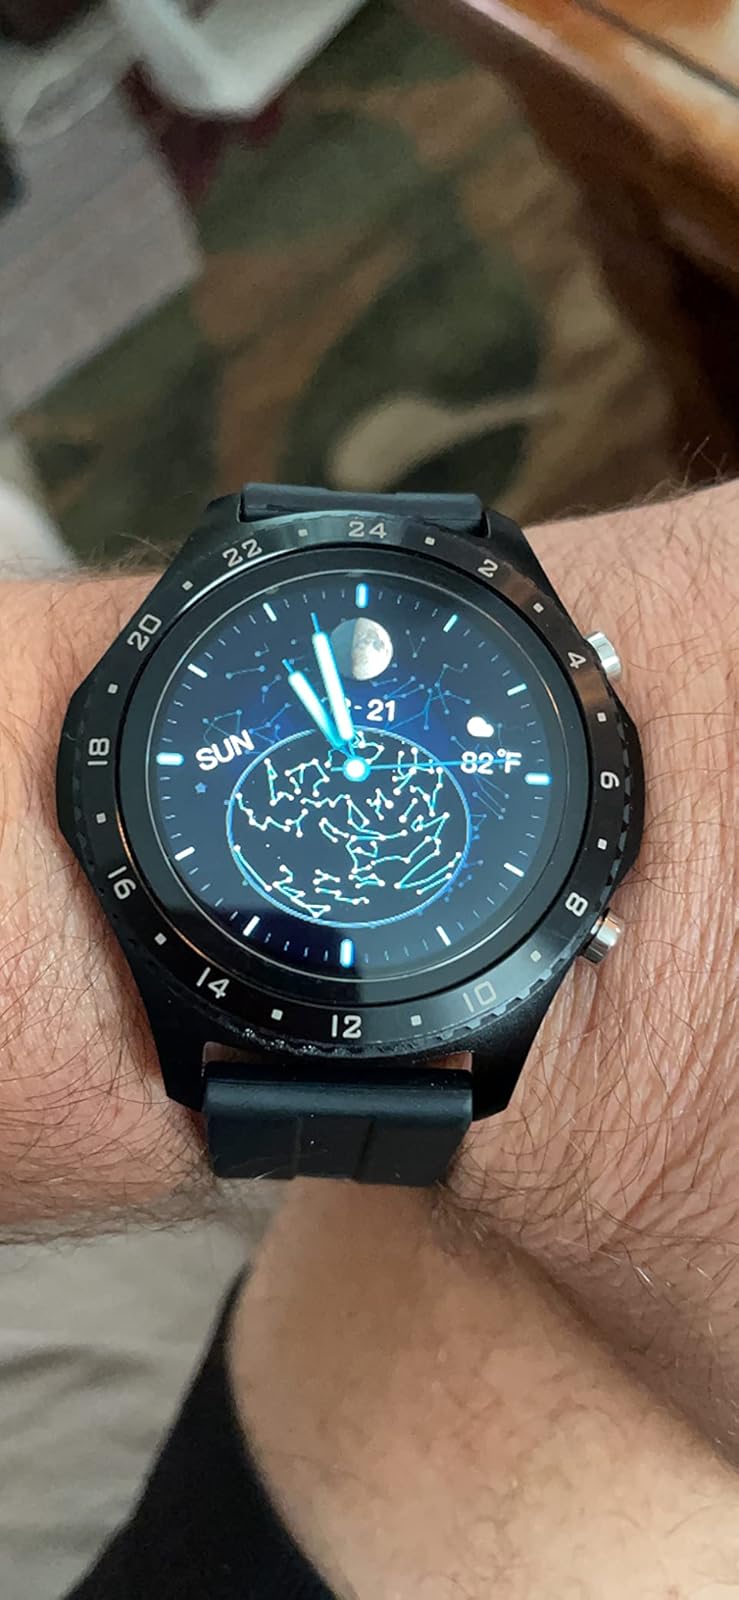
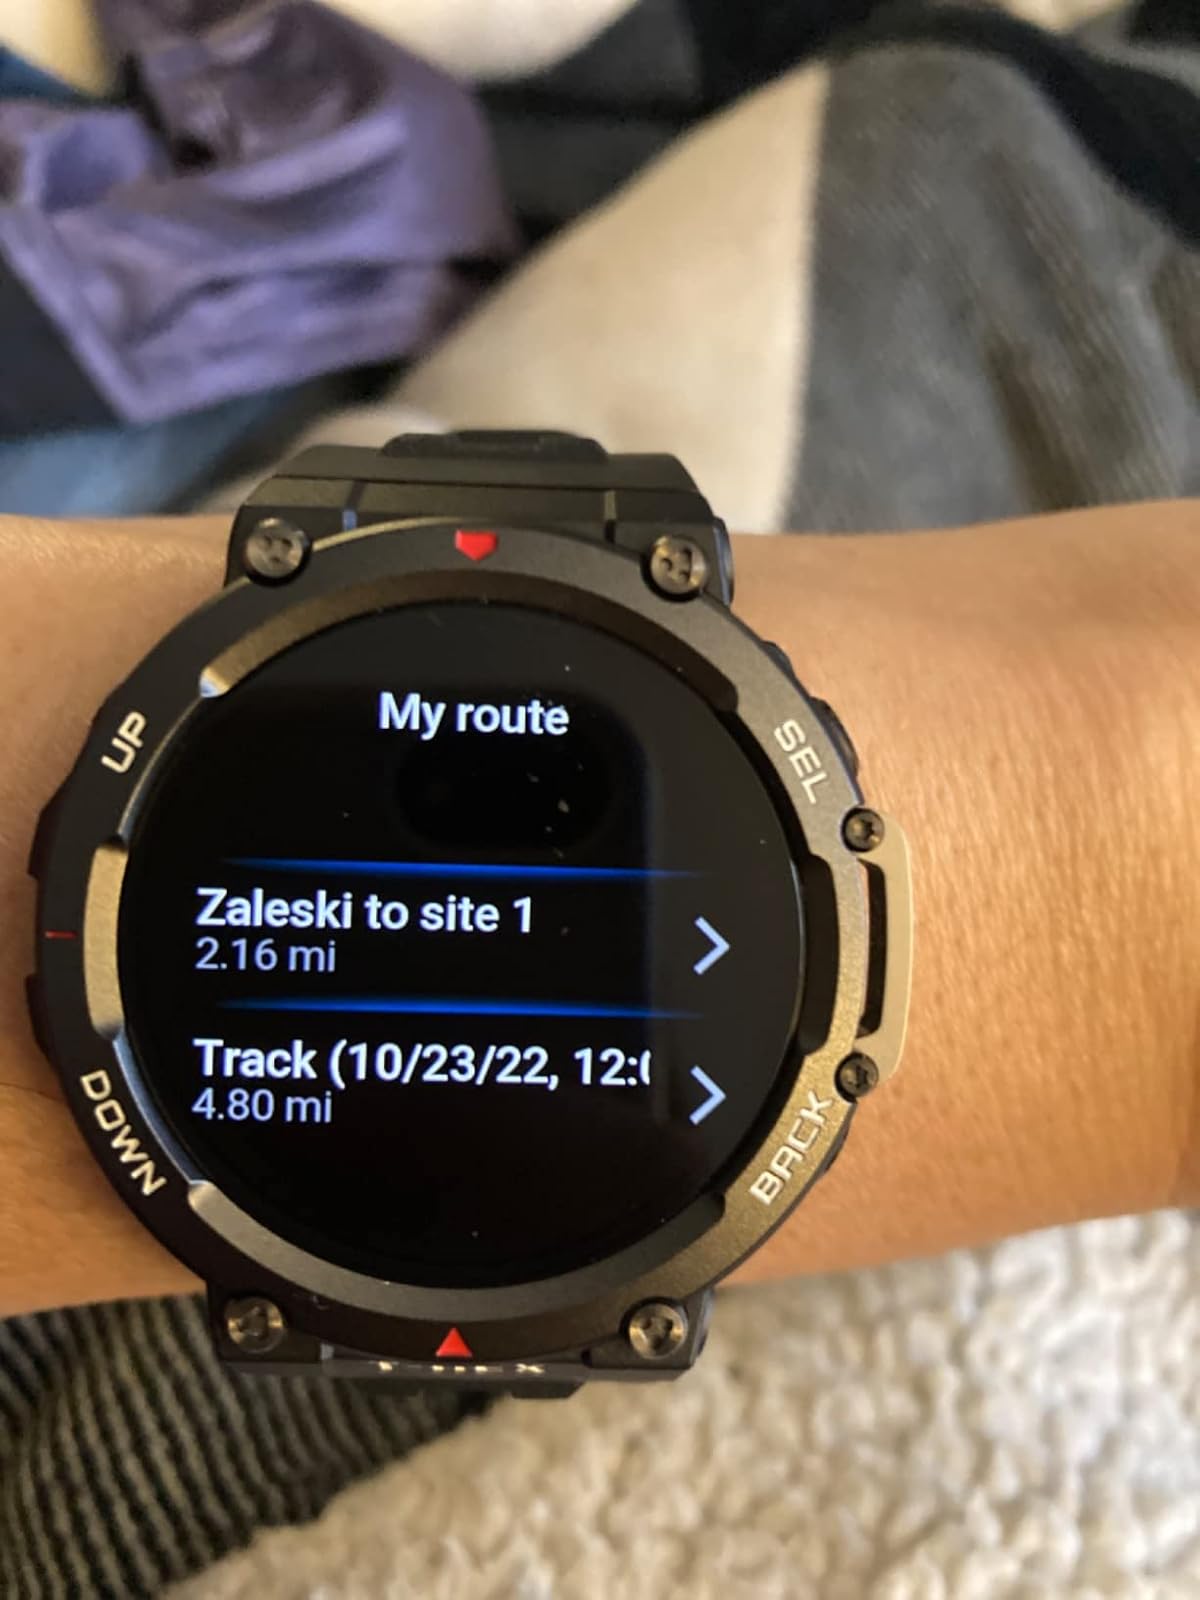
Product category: smartwatch
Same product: no